California State Lottery

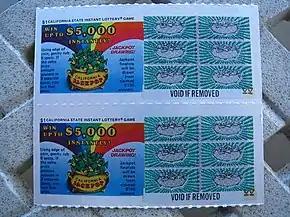
Pair of the California Lottery's original tickets, purchased October 3, 1985, that are unscratched

The California State Lottery is the state lottery of California, which began in October 1985 after voters authorized it in Proposition 37, the California State Lottery Act of 1984. It offers a range of games including number draws, scratchcards and a mock horse race. The earnings provide supplementary funding for public education.